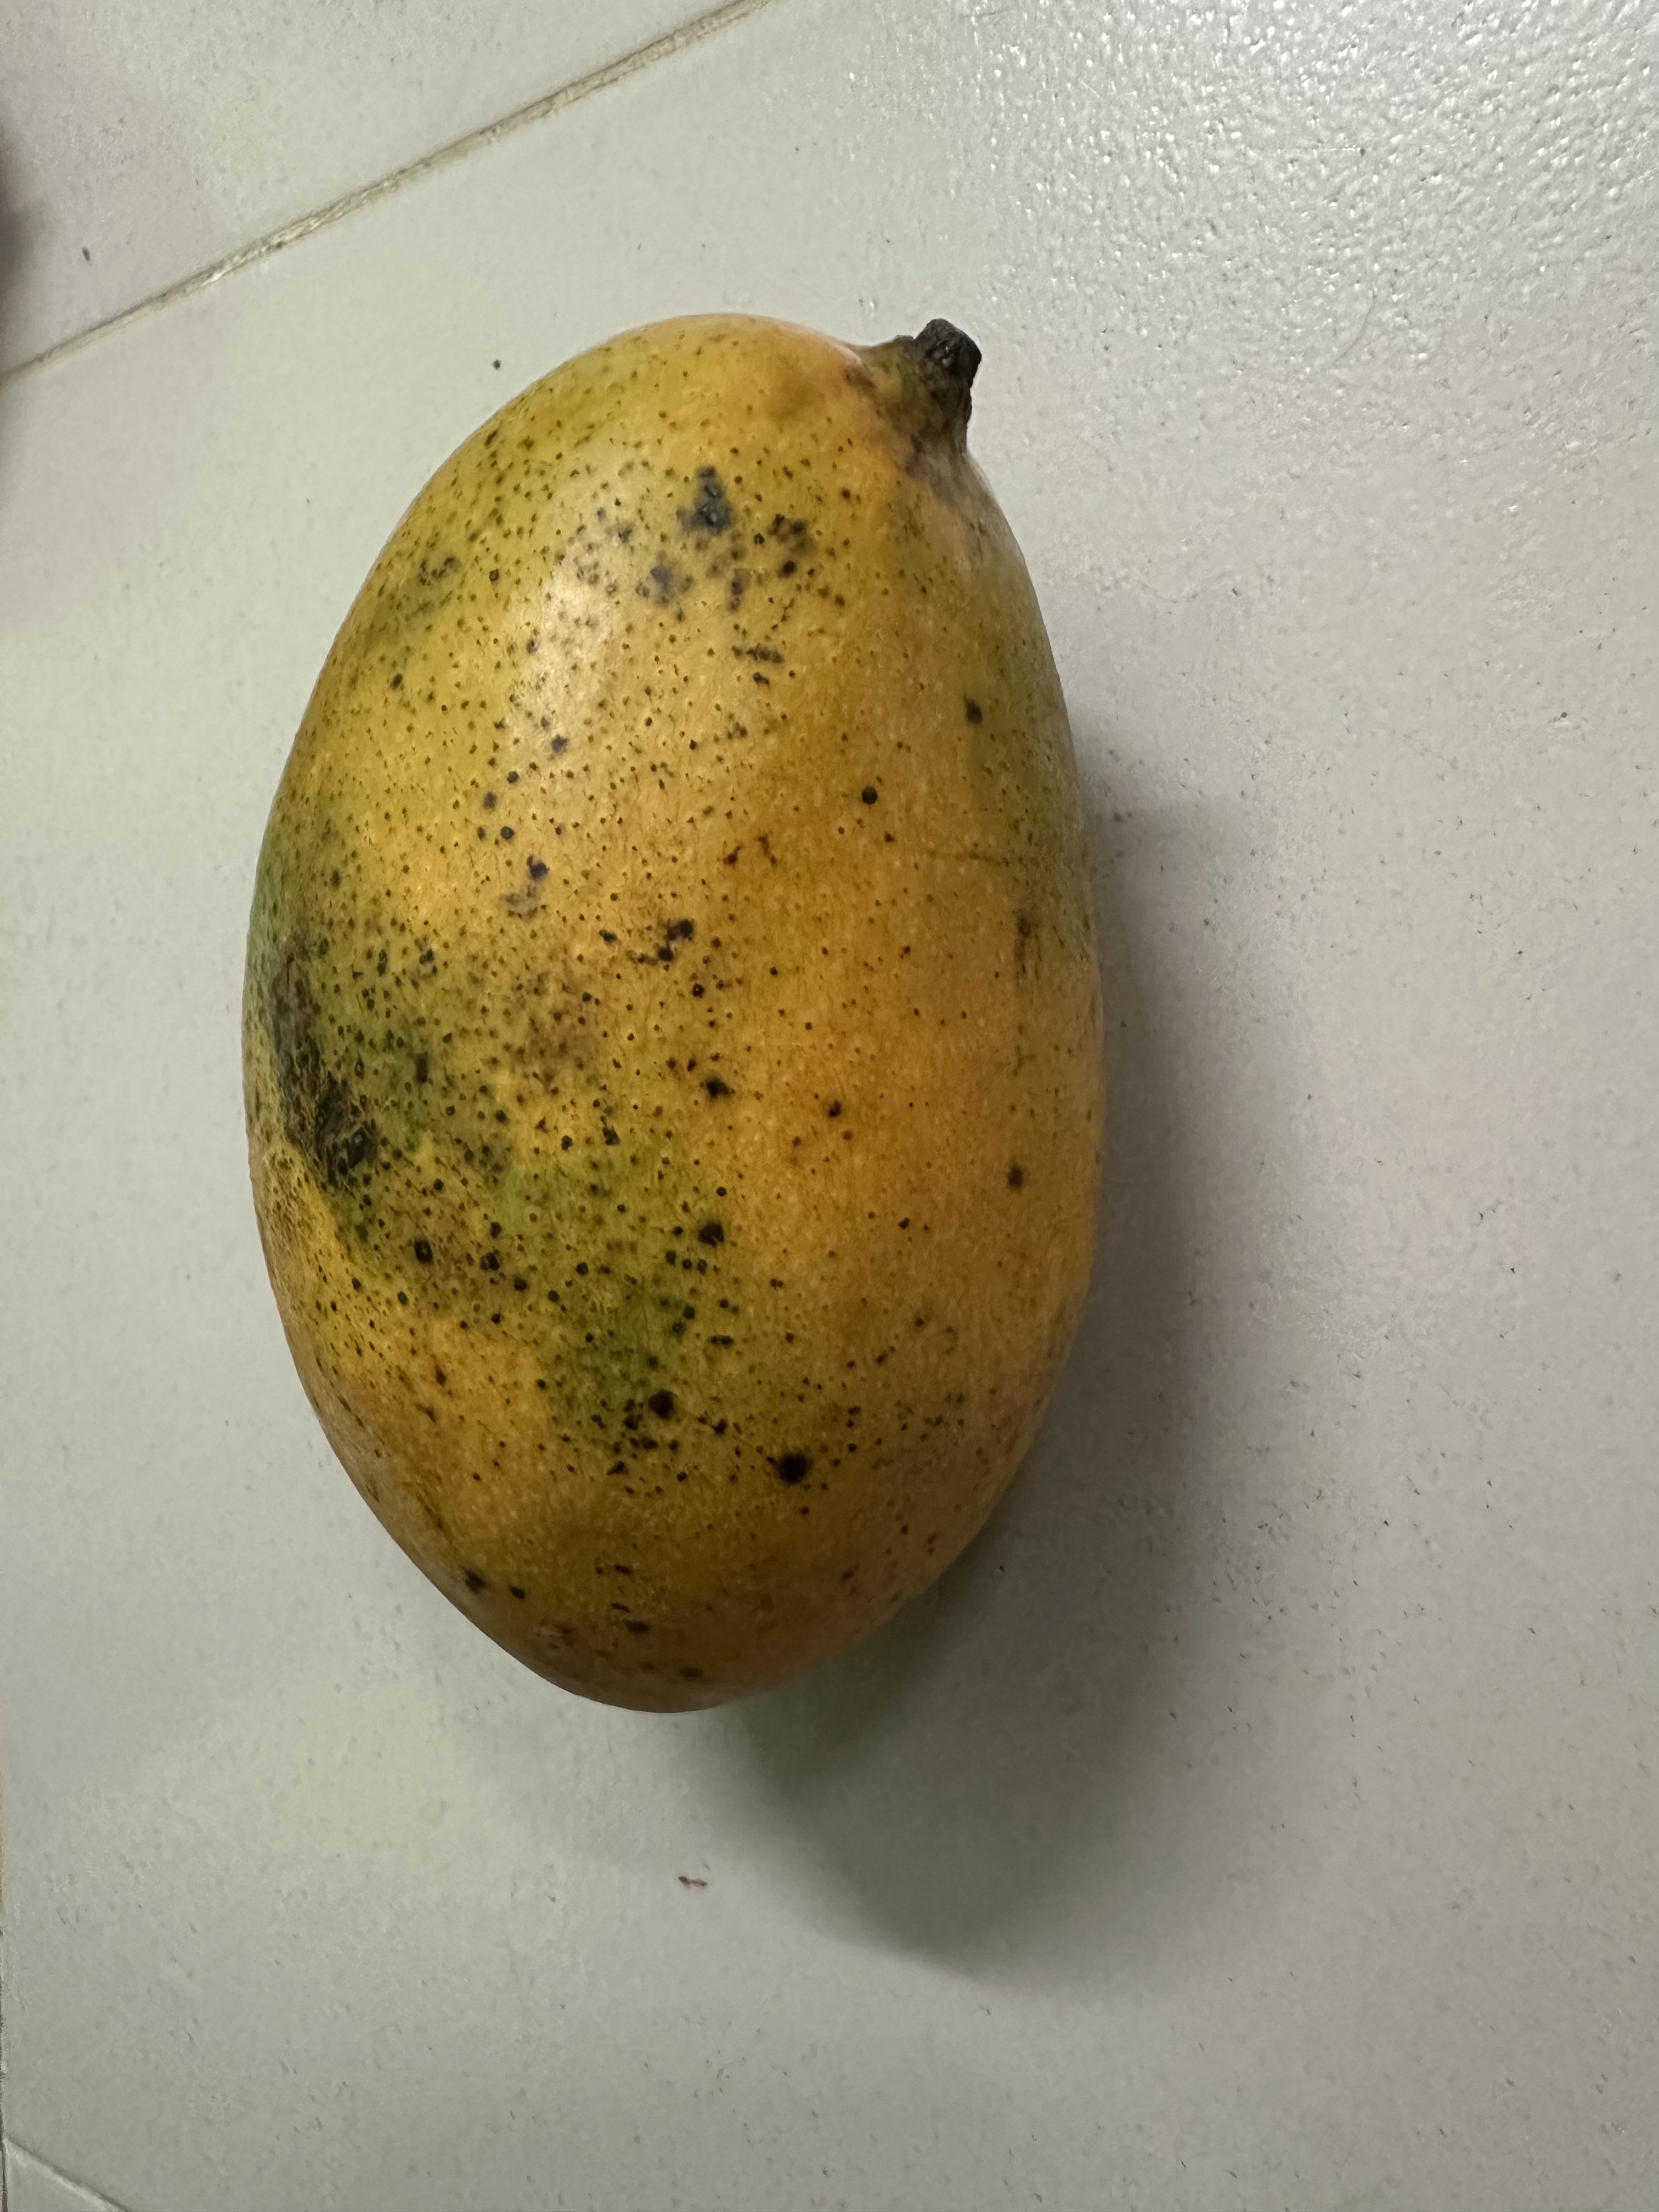
Mango variety: Mollika